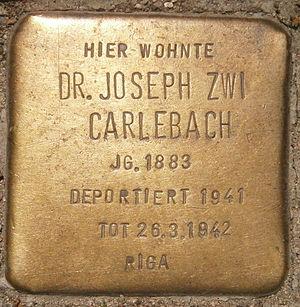
Shlomo Carlebach est un rabbin, auteur, compositeur et interprète en plus de sa formation d'enseignant, né le 14 janvier 1925 et décédé le 20 octobre 1994. Il composa plusieurs milliers de nigounim, chansons tristes ou entraînantes, et s'inspira dans la plupart de ses compositions du texte biblique du Tanakh.